AST Research

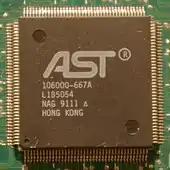
AST-designed ASIC with screen printed logo

In late 1983, the company introduced the SixPakPlus, a popular multifunction expansion card for the IBM PC that led to another sharp increase in sales. Shortly afterwards AST signed an agreement offered by IBM, allowing the latter company to resell AST's expansion cards at its IBM Product Centers and other reseller channels. Spurred by these developments, in March 1985 AST's executives opened AST Far East, Ltd., in Hong Kong. This was its first international subsidiary, serving as a crucial additional production line for the manufacture of the company's increasingly diverse products. AST's lineup of products by this point counted graphics cards for multiple computing platforms, a hard disk drive unit for the original compact Macintoshes, a multi-function serial/parallel/clock expansion board for the Apple II and a local area network board for the IBM PC.